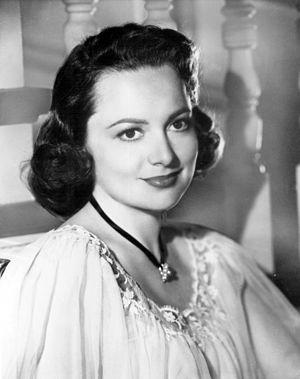
Olivia de Havilland, née le 1ᵉʳ juillet 1916 à Tokyo et morte le 26 juillet 2020 à l'âge de 104 ans dans le 16ᵉ arrondissement de Paris, est une actrice britannique de naissance, naturalisée américaine puis française.